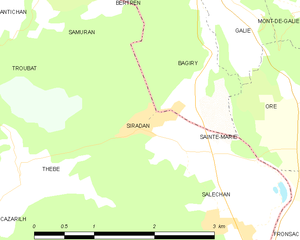
Carte des communes françaises
Siradan est une commune française située dans le département des Hautes-Pyrénées, en région Occitanie.